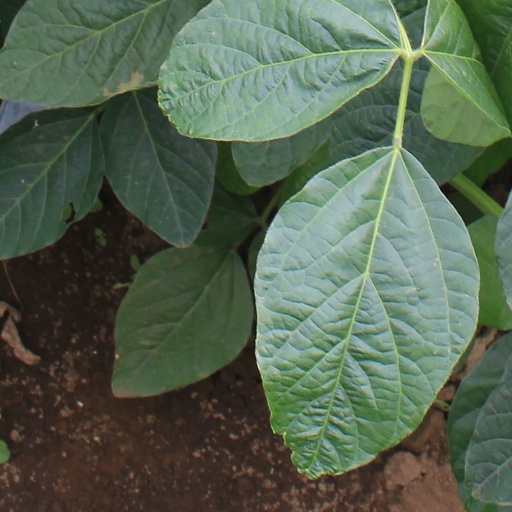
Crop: soybean